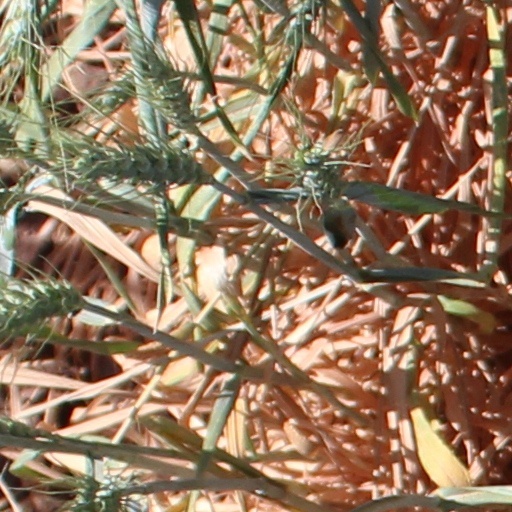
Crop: wheat